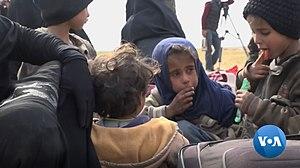
Bataille de Baghouz entre les Forces démocratiques syriennes et l'État islamique, fin février 2019.
L'offensive de Deir ez-Zor a lieu du 9 septembre 2017 au 23 mars 2019 pendant la guerre civile syrienne. Elle est lancée par les Forces démocratiques syriennes et la Coalition internationale, avec pour objectif la prise des territoires contrôlés par l'État islamique dans le gouvernorat de Deir ez-Zor et dans le sud-est du gouvernorat d'Hassaké. L'offensive est baptisée l'opération Tempête d'al-Jazira, de septembre 2017 à mai 2018, puis l'opération Roundup à partir de mai 2018.